Diplo

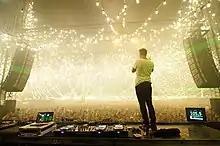
Diplo performing at Pukkelpop in 2012

Diplo's first collaborative full-length record was with Switch, this time under the guise of Major Lazer. Diplo incorporates such disparate influences as Miami Bass and Baile Funk into the high-tech eclecticism of his productions.